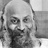
Emotion: happy